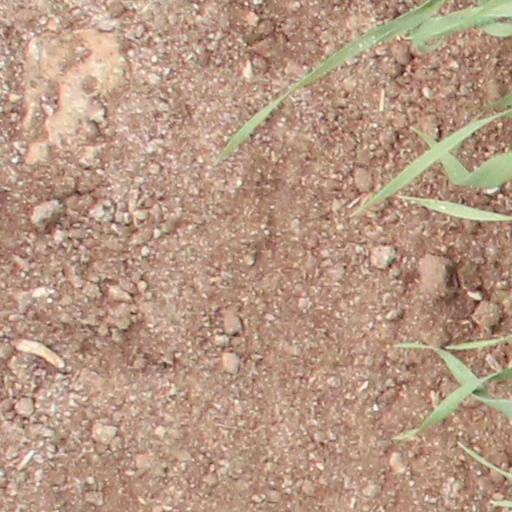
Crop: wheat